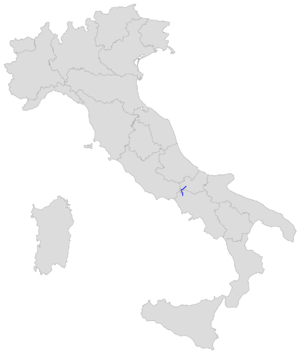
La route nationale 85 est une route nationale d'Italie, située en Campanie et au Molise, elle relie Vairano Patenora à Pescolanciano sur une longueur de 43,7 km.